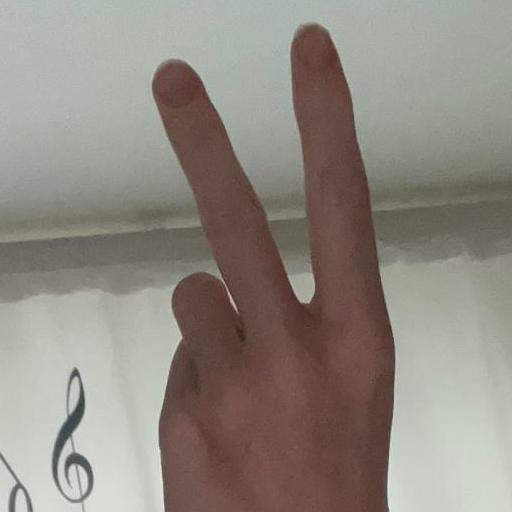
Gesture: peace_inverted